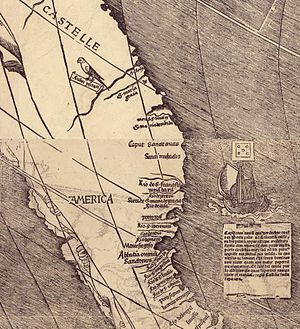
Waldseemüllerkortet
Detalje fra kortet hvor navnet ”Amerika” fremgår.
Waldseemüllerkortet, Universalis Cosmographia, er et verdenskort lavet af den tyske kartograf Martin Waldseemüller. Kortet som oprindeligt blev offentliggjort i april 1507, er kendt for at være det tidligste kort hvor navnet "Amerika" er brugt. Kortet er baseret på en Ptolemæus geografiske beregninger, tilrettet således at der gives plads til Amerika og høje breddegrader. Kortet er overleveret i en enkel kopi som for øjeblikket befinder sig på Library of Congress i Washington D.C.